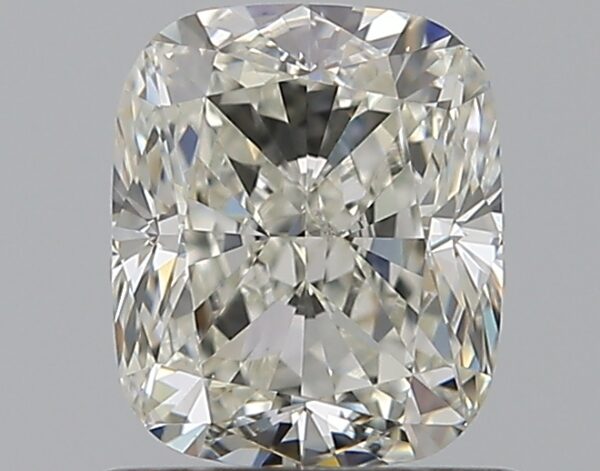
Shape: cushion
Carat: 1.01
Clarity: SI1
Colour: J
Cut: VG
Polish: EX
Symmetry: VG
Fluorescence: F
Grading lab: GIA
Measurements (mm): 6.11 x 5.13 x 3.61